Lake Akfadou

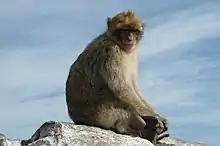
Barbary Macaque

The Barbary stag or Atlas stag is endemic to the Akvado region, situated in proximity to Black Lake. It is distinguished by its diminutive physique and a coat of dark brown hue, marked by the presence of white markings on the dorsal surface. It is the sole member of the stag group endemic to Algeria, exhibiting a preference for dense, humid habitats and forests reminiscent of the Akvado Highlands. The species was considered endangered due to hunting for its meat, skin, and sale of its horns, which contributed to a significant decline in its population until it was nearly extinct in 2004.